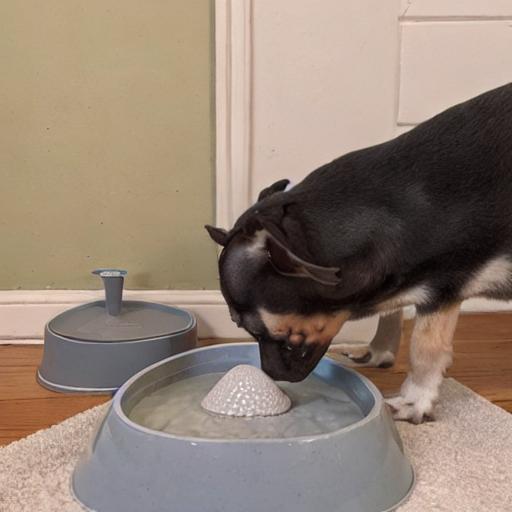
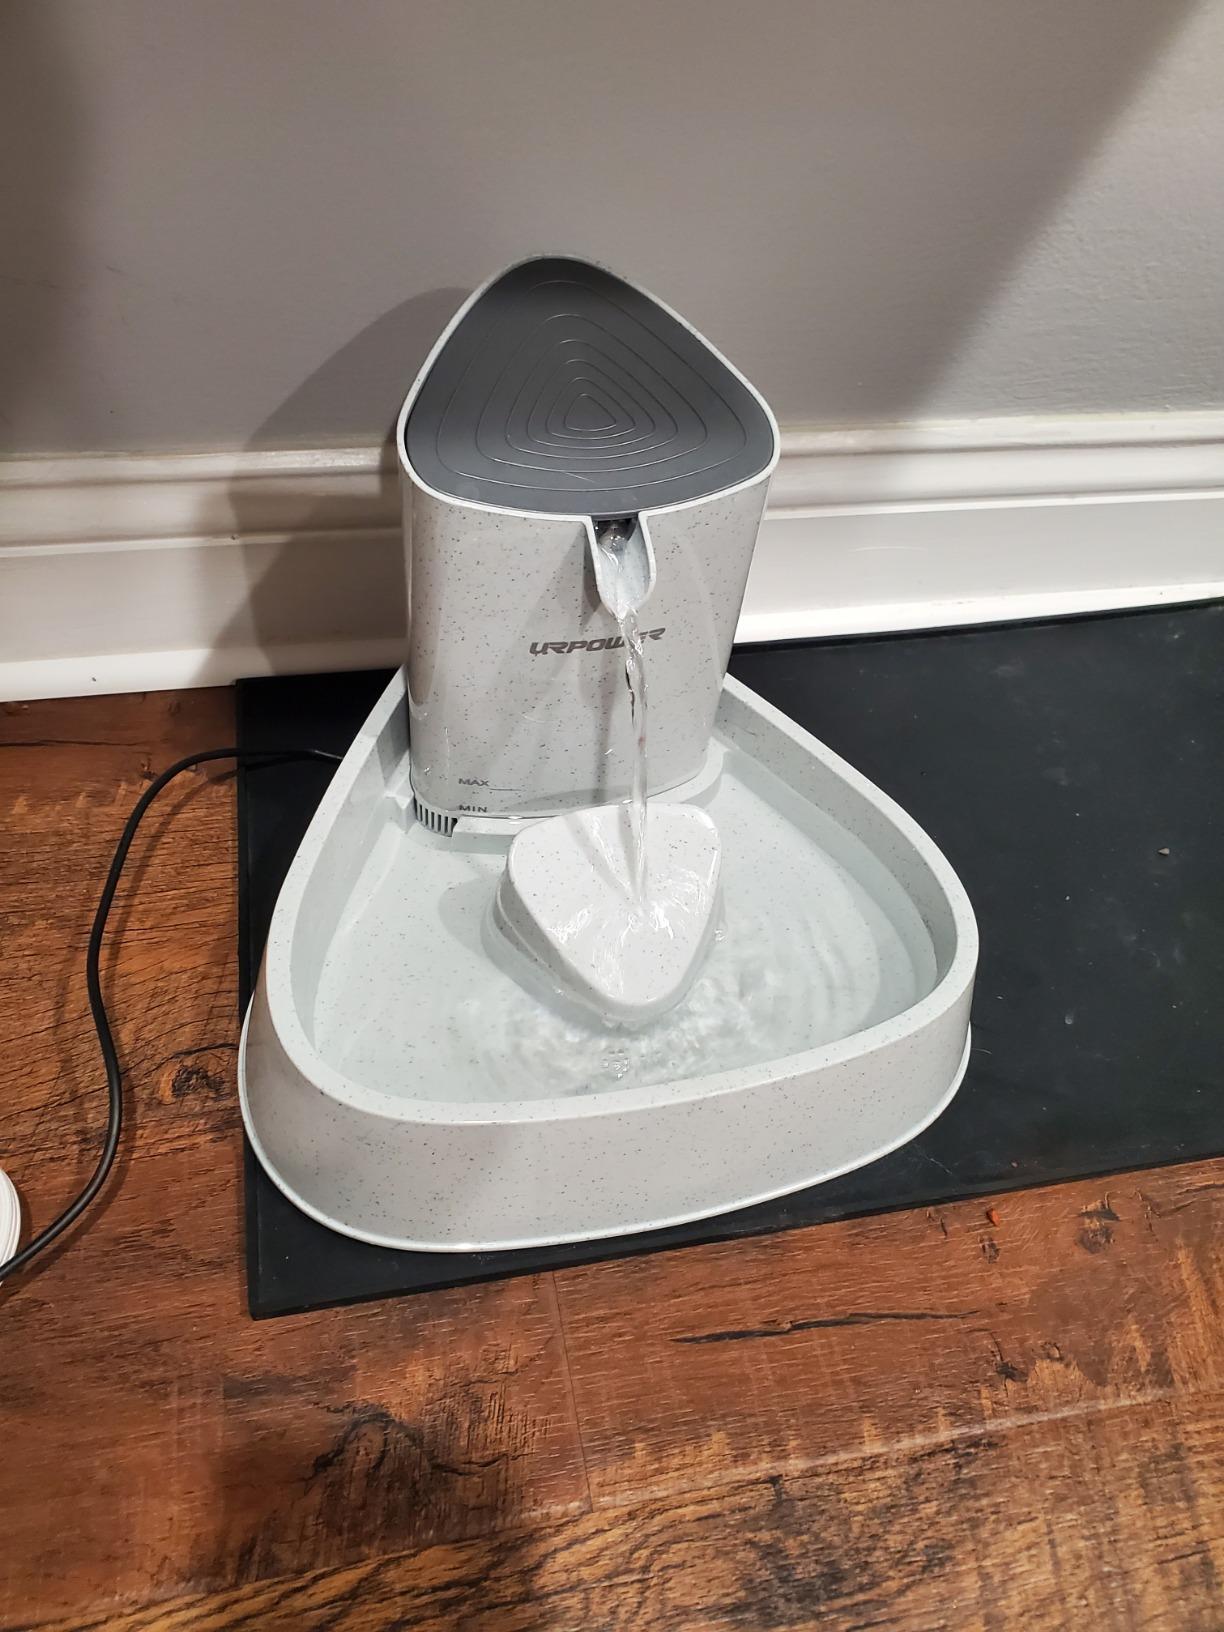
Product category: items_bowl
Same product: no